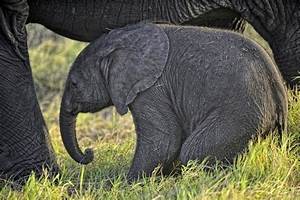
Label: elefante